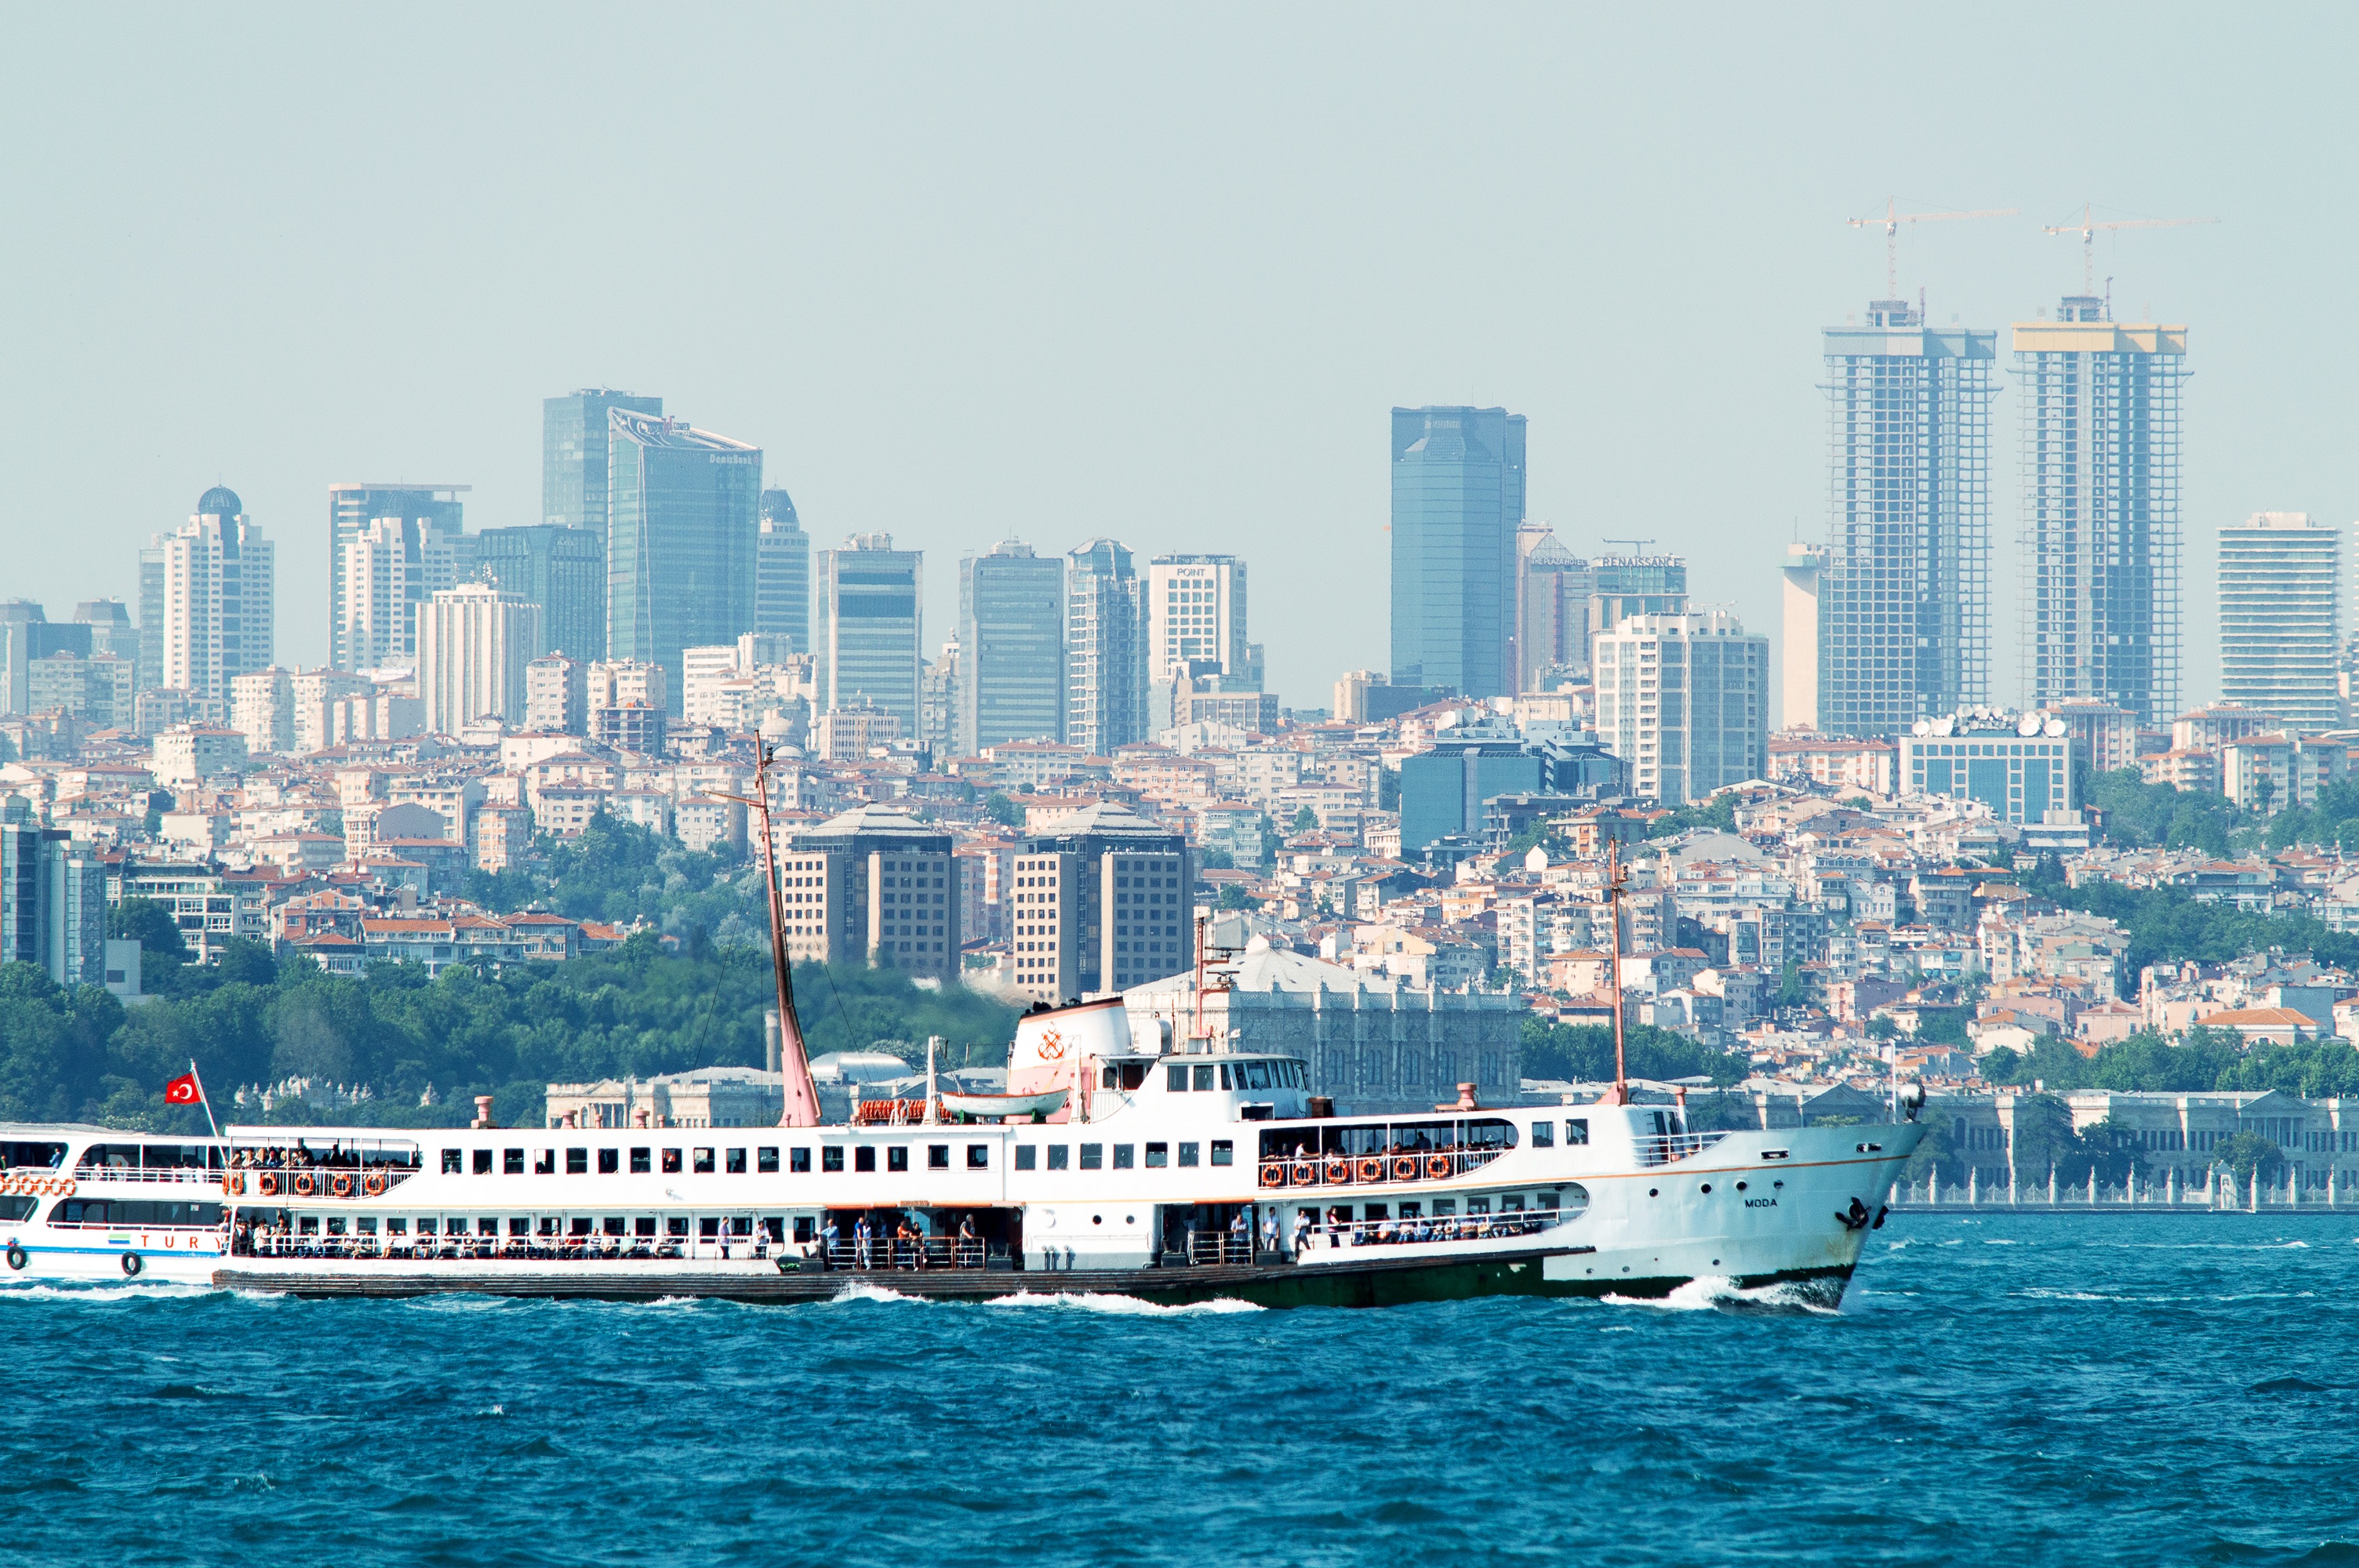
sea, horizon, architecture, skyline, view, city, skyscraper, ship, cityscape, vehicle, harbor, istanbul, watercraft, cruise ship, passenger ship, human settlement